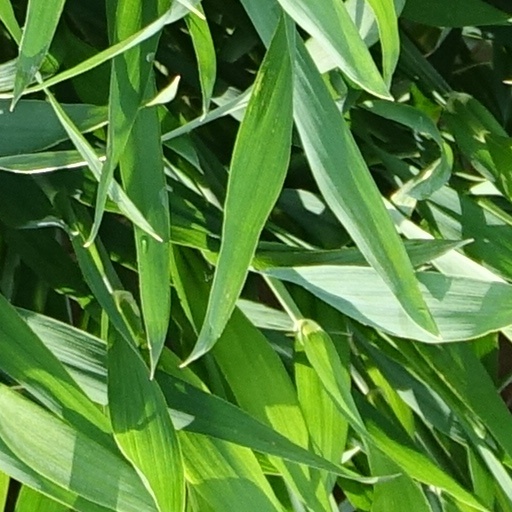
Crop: wheat